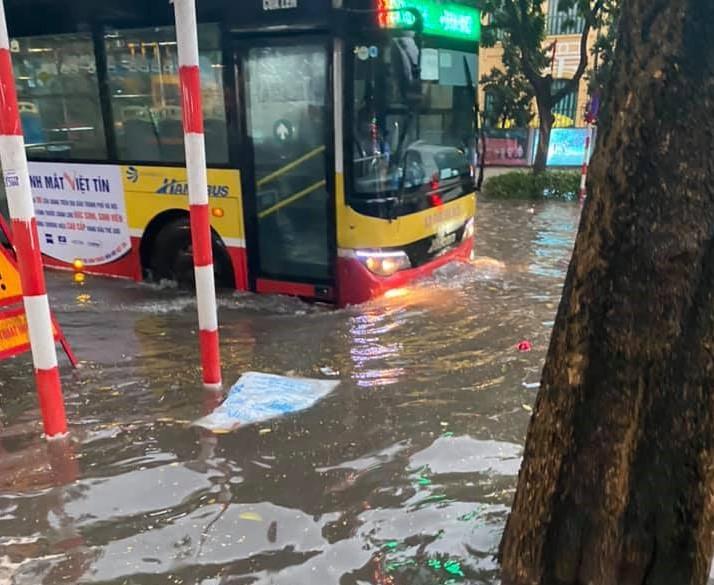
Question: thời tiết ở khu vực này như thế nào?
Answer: khu vực này vừa mới xảy ra một cơn mưa